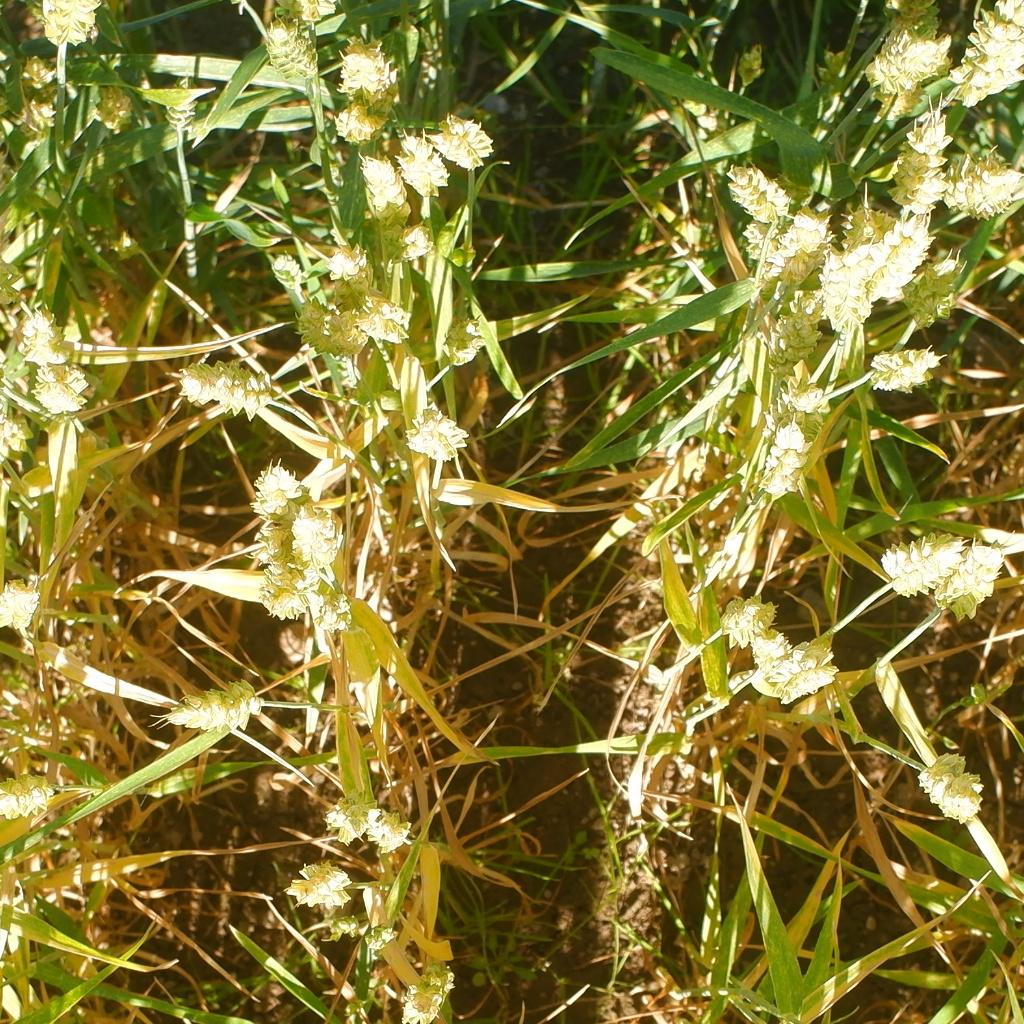
Country: Norway
Location: NMBU
Wheat development stage: Ripening